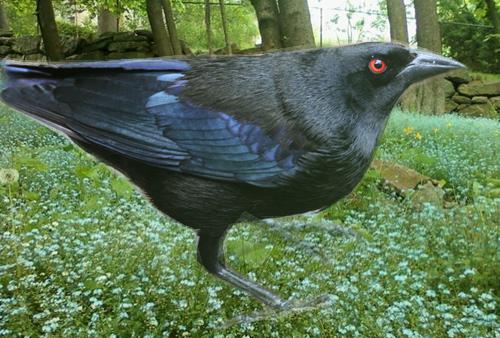
Bird species: Bronzed_Cowbird
Bird type: landbird
Background: land